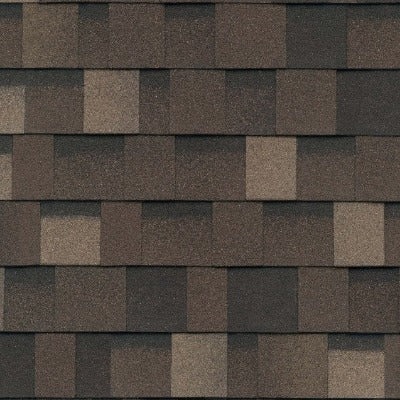
IKO Dynasty Laminated Asphalt Shingle (1 Bundle - 33.3 Sq Ft) - Brownstone
Brand: Roofing4US
The IKO Dynasty Laminated Asphalt Shingle in Brownstone is a high-quality, architectural-grade roofing material designed to provide superior protection and aesthetic appeal to any home or building. These shingles are crafted from durable laminated asphalt, ensuring long-lasting performance and resistance against harsh weather conditions. The Brownstone colour offers a rich, earthy tone that complements a wide range of architectural styles, adding a touch of elegance and sophistication to your property. Each shingle measures 40 7/8 inches in length and 13 3/4 inches in width, with an exposure of 5 7/8 inches, providing ample coverage for efficient installation. The shingles are sold in bundles of 20, covering a total area of 33.3 square feet. This makes them an economical choice for both small and large-scale roofing projects, allowing for precise calculation of materials and minimising waste. The IKO Dynasty Laminated Asphalt Shingle is not just about functionality, but also about enhancing the aesthetic appeal of your property. The Brownstone colour is a versatile choice that can seamlessly blend with various exterior colour schemes, while the architectural grade ensures a structured, dimensional look that adds character and depth to your roof. With IKO Dynasty, you're investing in a product that combines quality, durability, and style. Key Features High-quality, architectural-grade laminated asphalt shingles Rich, versatile Brownstone colour Dimensions: 40 7/8 inches in length, 13 3/4 inches in width, 5 7/8 inches exposure 20 shingles per bundle, covering 33.3 square feet Durable and weather-resistant, ideal for various climates Enhances aesthetic appeal of property with structured, dimensional look
Category: Hardware > Building Materials > Roofing > Roofing Shingles & Tiles > Shake-Style Shingles